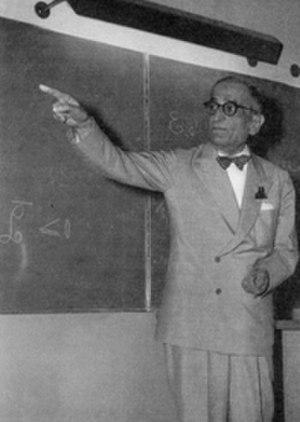
Antonio Signorini est un mathématicien italien, auteur de nombreuses contributions à la mécanique analytique et appliquée.